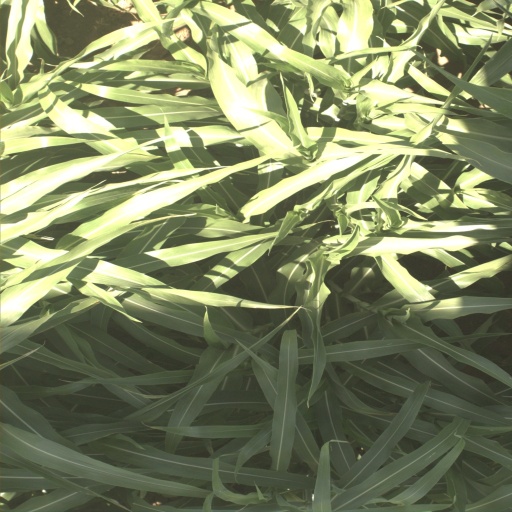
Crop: sorghum